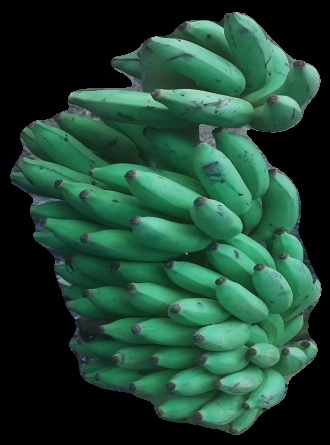
Variety: elakki-bale
Grade: grade2